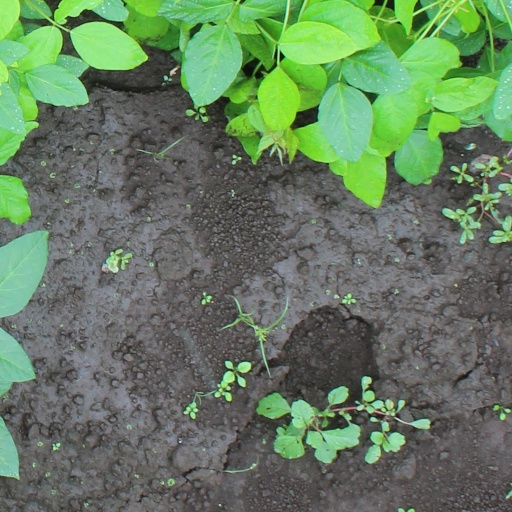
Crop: soybean